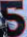
Number: 5